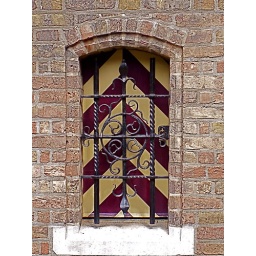
This is a window of the Knights Hall , the oldest building of The Hague (13th century). Venster in de Ridderzaal.